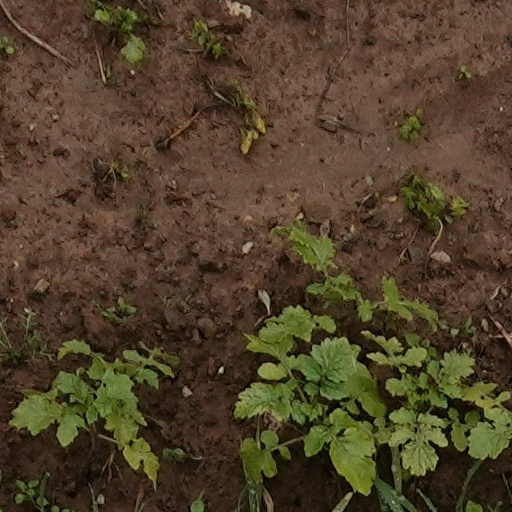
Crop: wheat